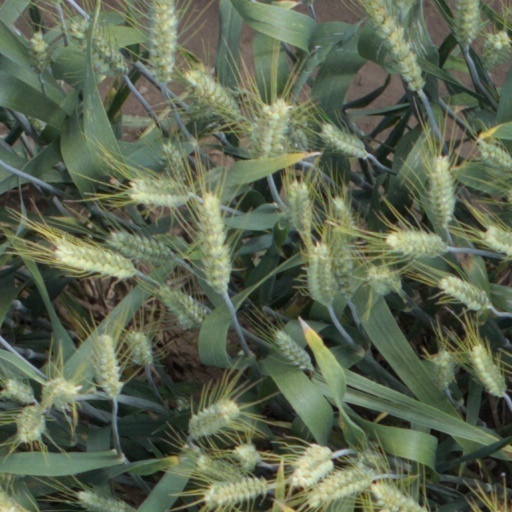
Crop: wheat